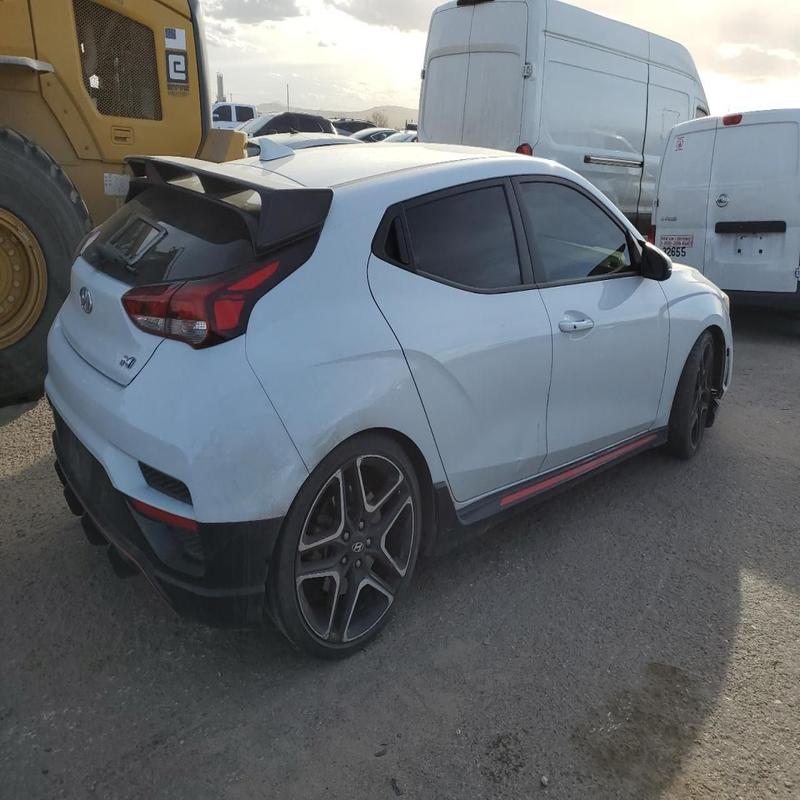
Aucun dommage détecté.
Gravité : aucun